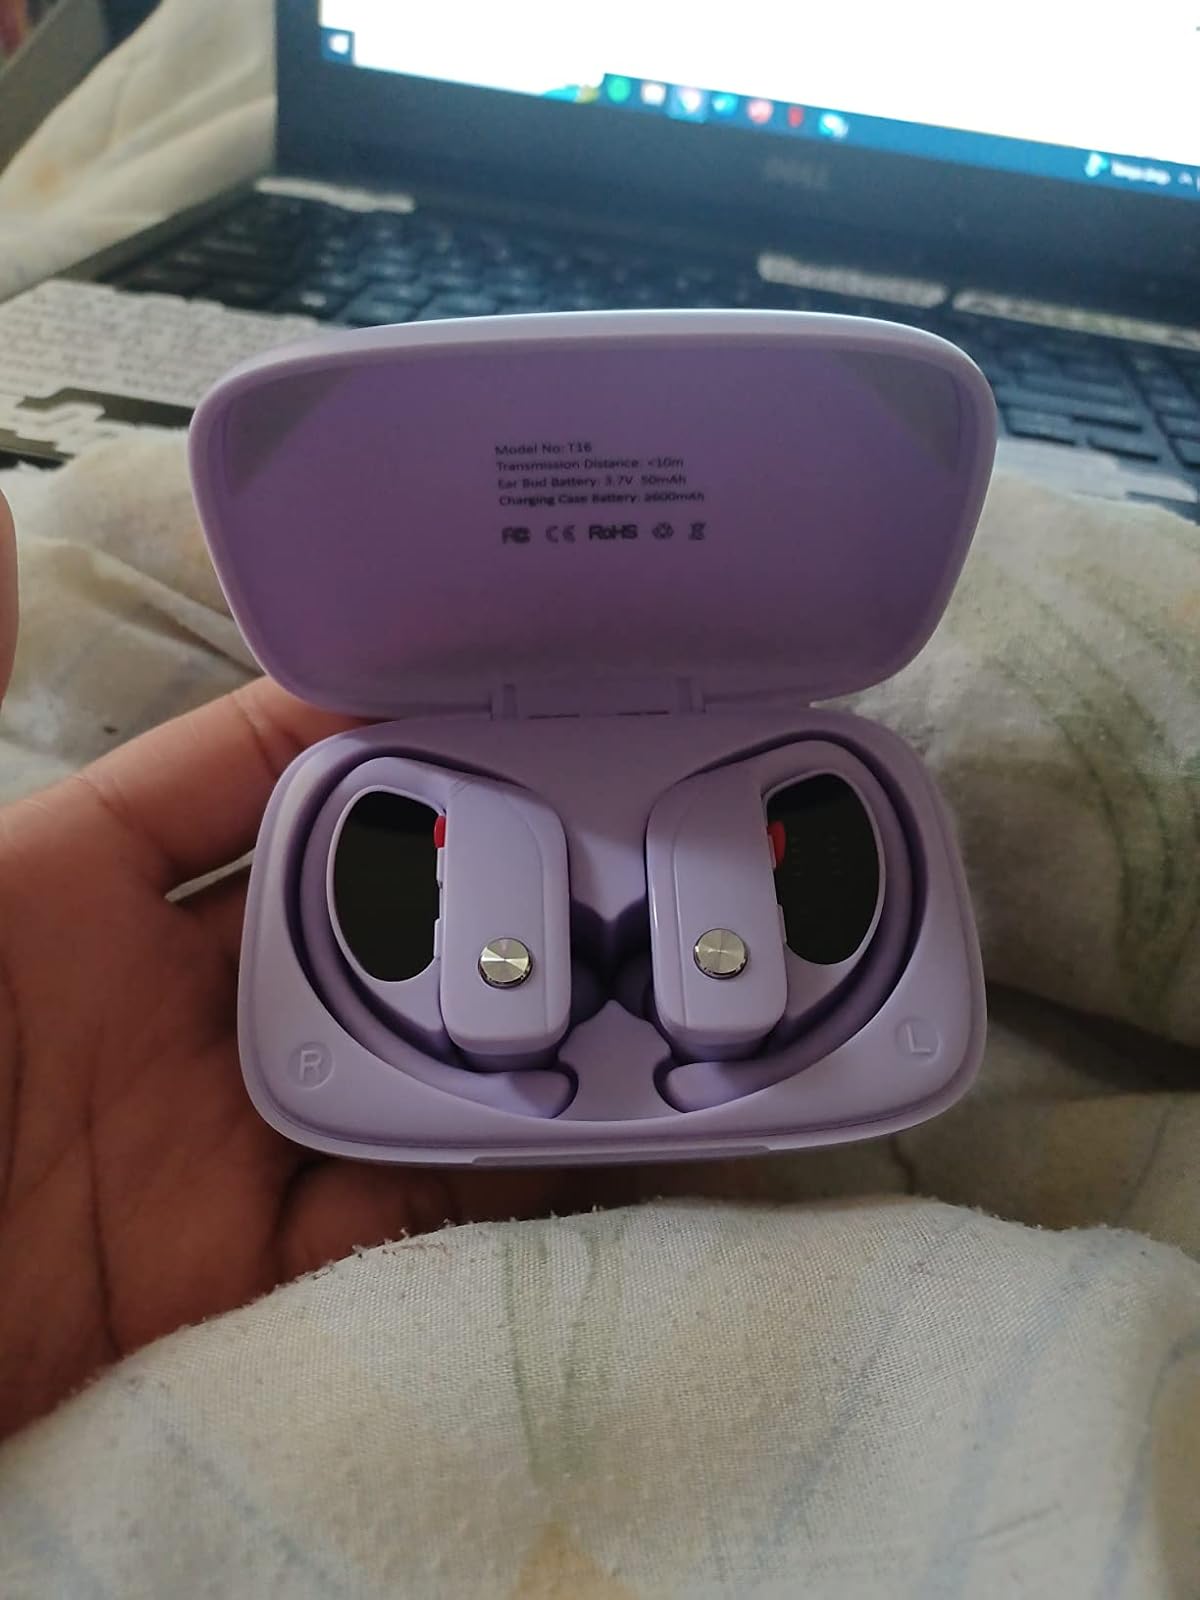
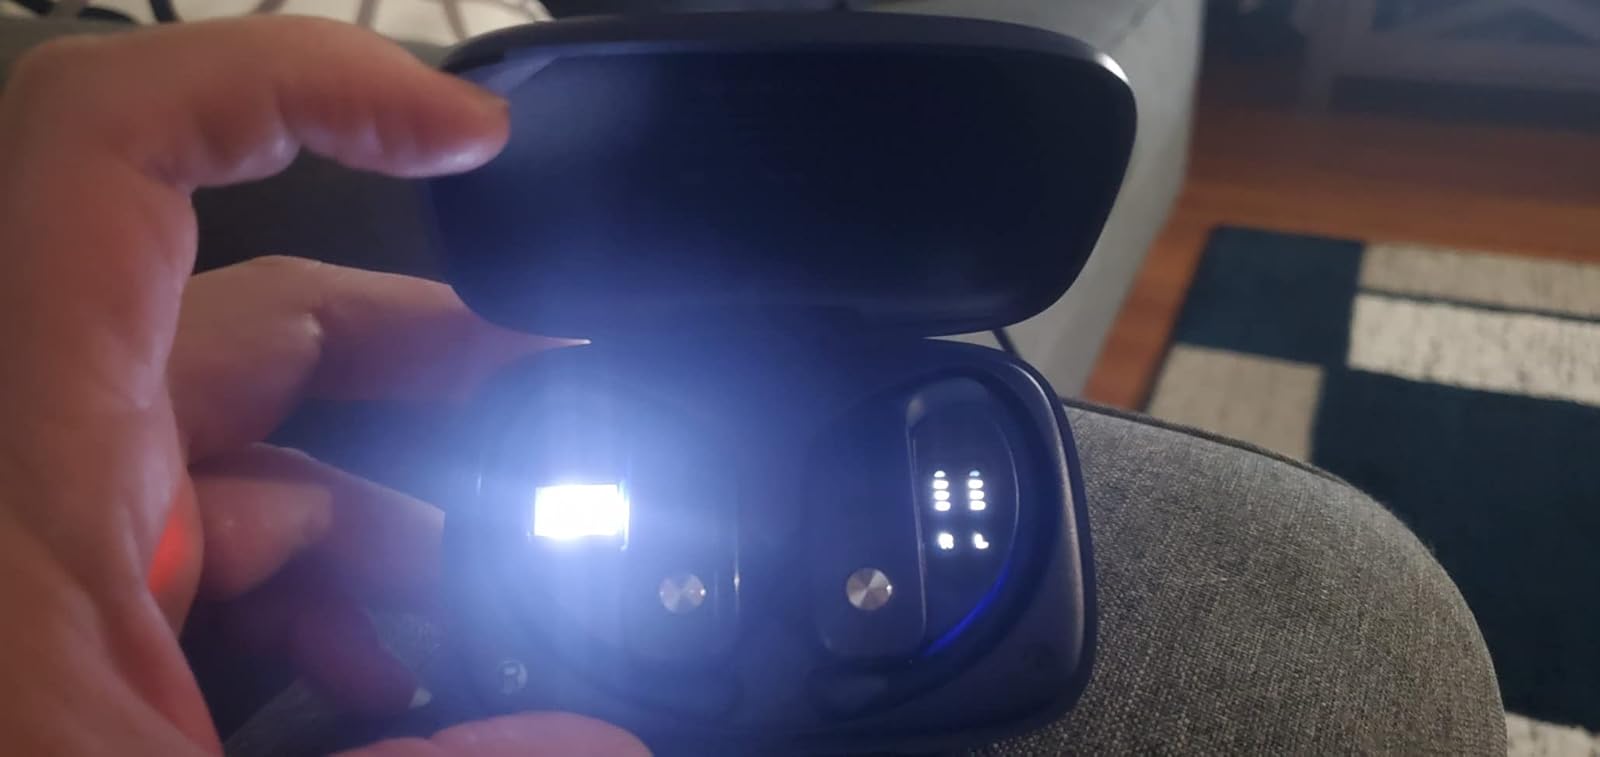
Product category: earbuds
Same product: no